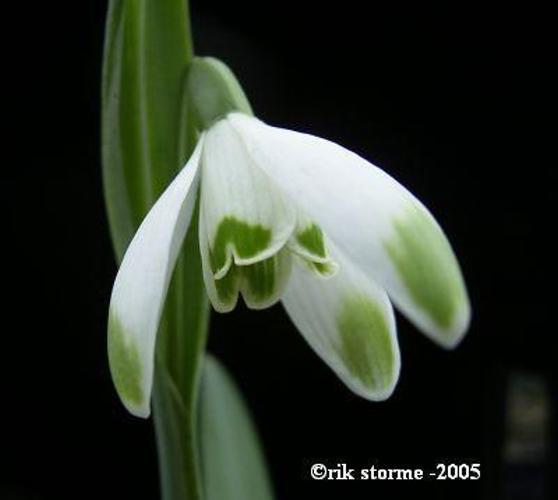
Flower: Snowdrop